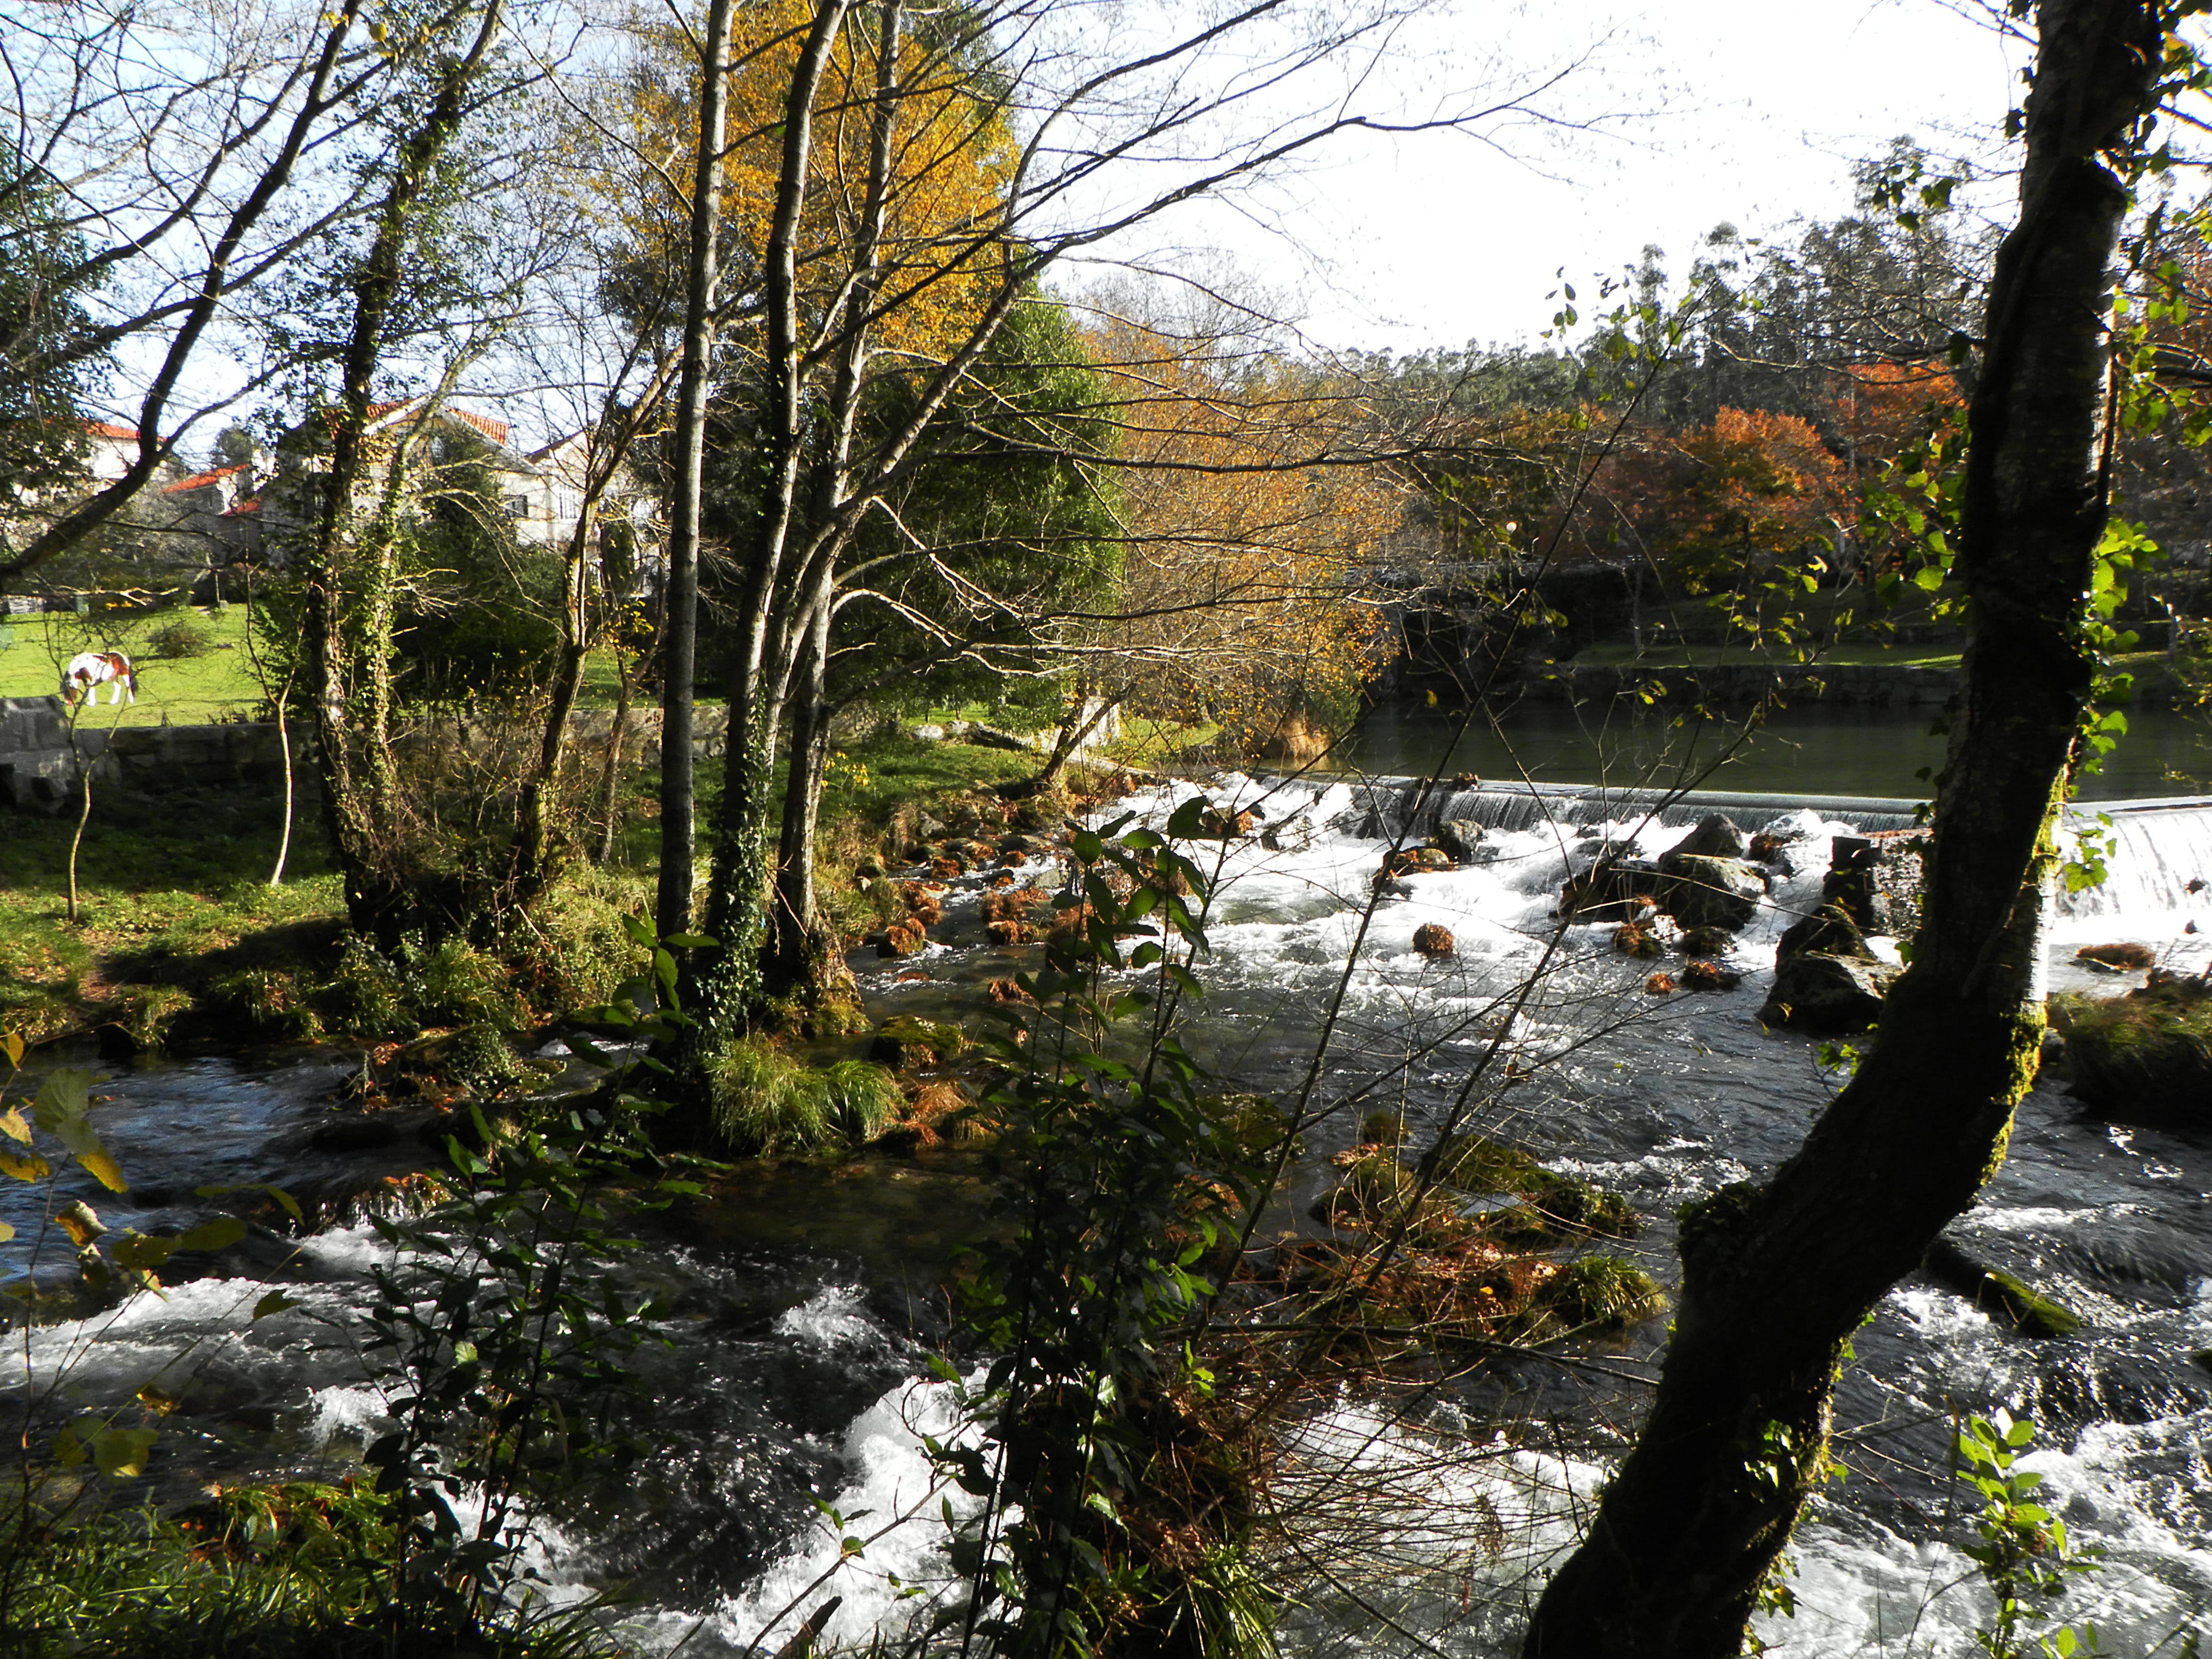
tree, water, forest, creek, wilderness, leaf, flower, river, pond, stream, autumn, rapid, botany, body of water, spain, espaa, galicia, pontevedra, woodland, watercourse, ggl1, alama, rioverdugo